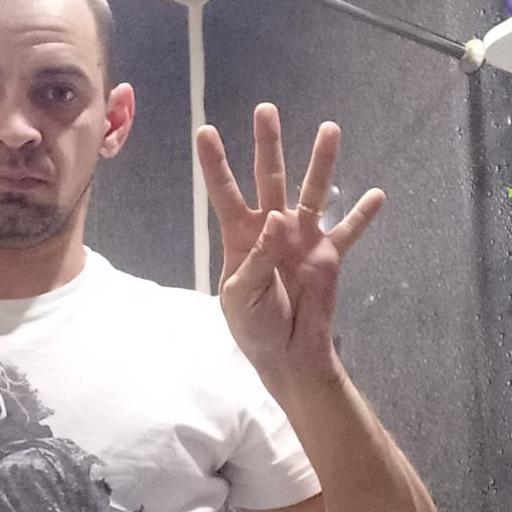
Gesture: four